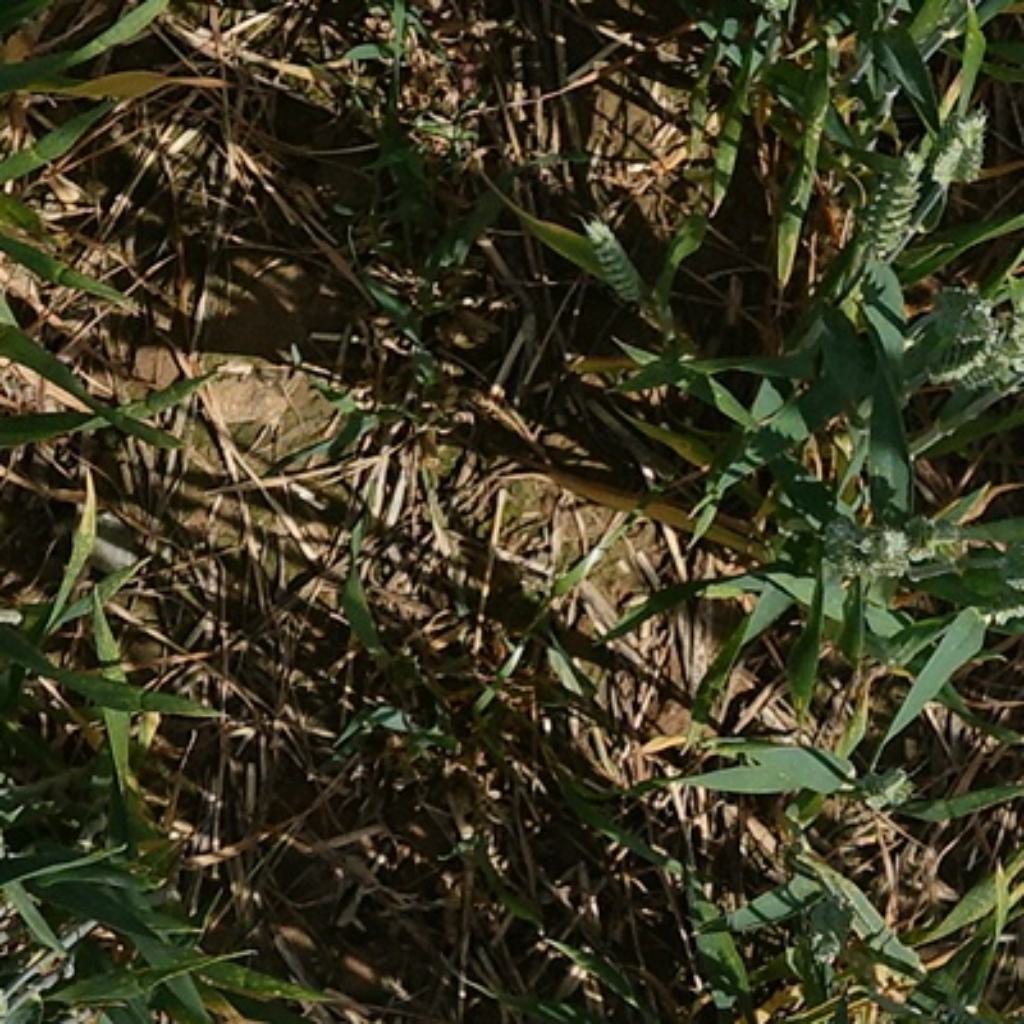
Country: France
Location: VLB
Wheat development stage: Filling